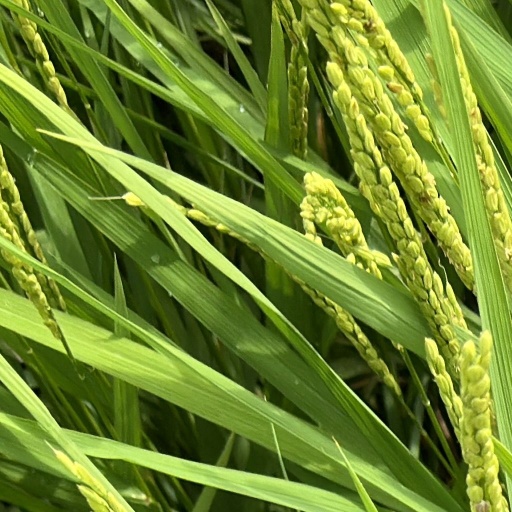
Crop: rice